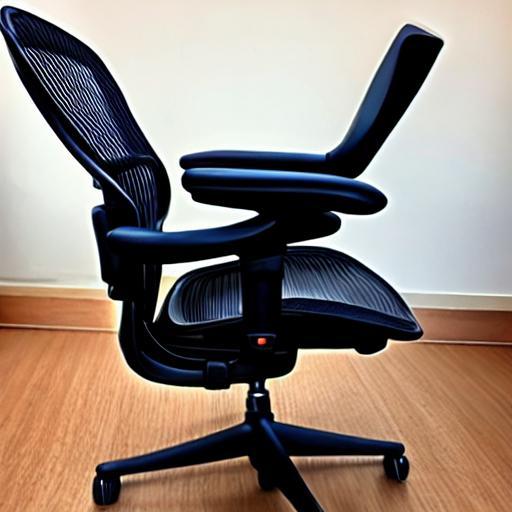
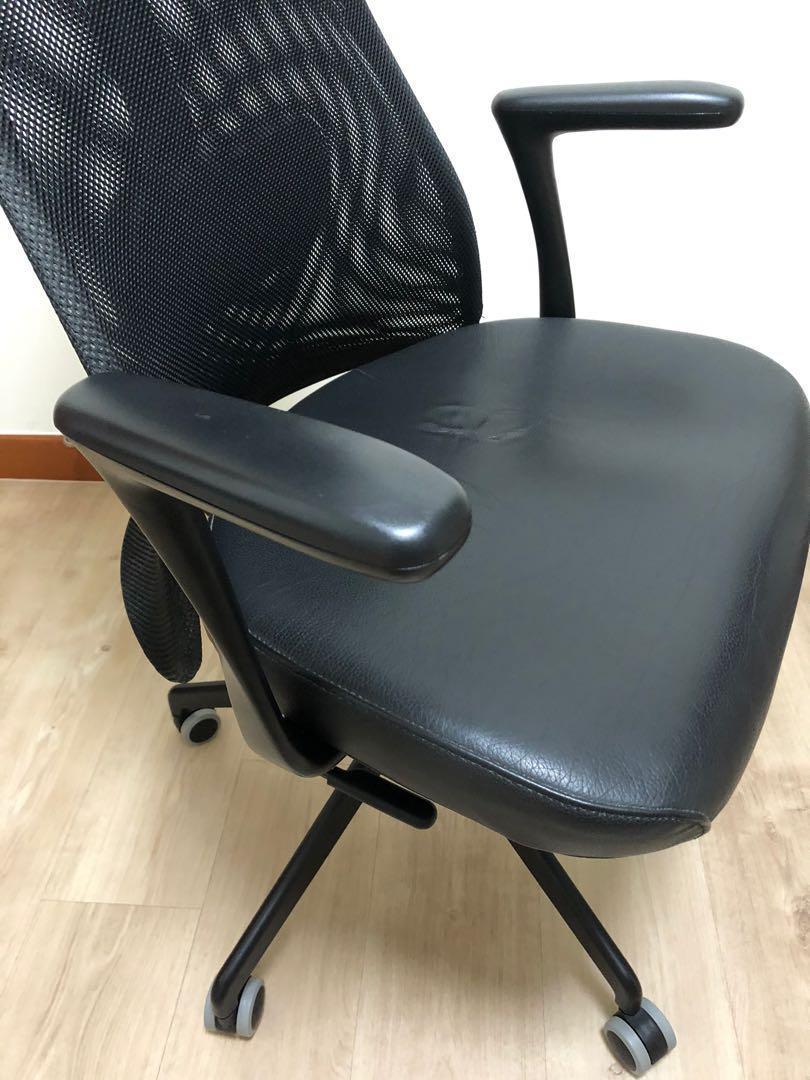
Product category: items_chair
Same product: no